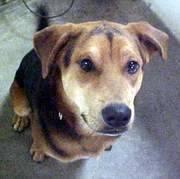
dog